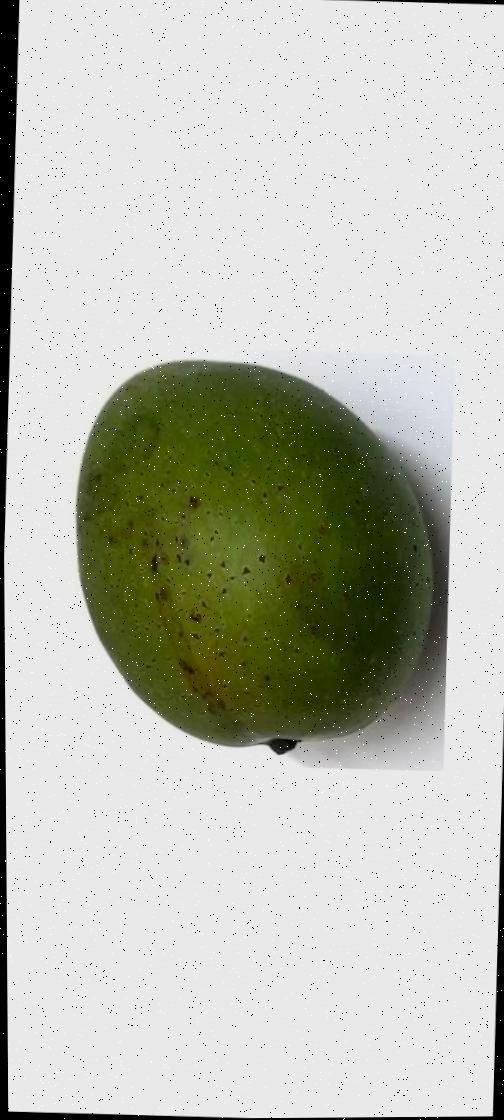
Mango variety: Ashshina Zhinuk